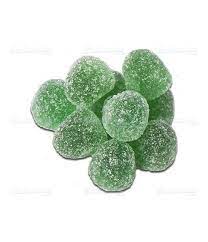
Ñu ngi gis ci nataal bi ay pasti yoo xam ne dañ leen dajale. Ay doomi pasti yoo xam ne dañ leen dajale, jal leen mu daldi jóg ca kaw.